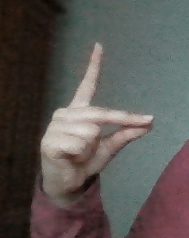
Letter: ta